USS Milwaukee (1864)

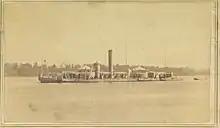
USS "Milwaukee"

"Milwaukee" was long overall and had a beam of . The ship had a depth of hold of and a draft of . She had 970 tons burthen and displaced . Her crew numbered 138 officers and enlisted men.